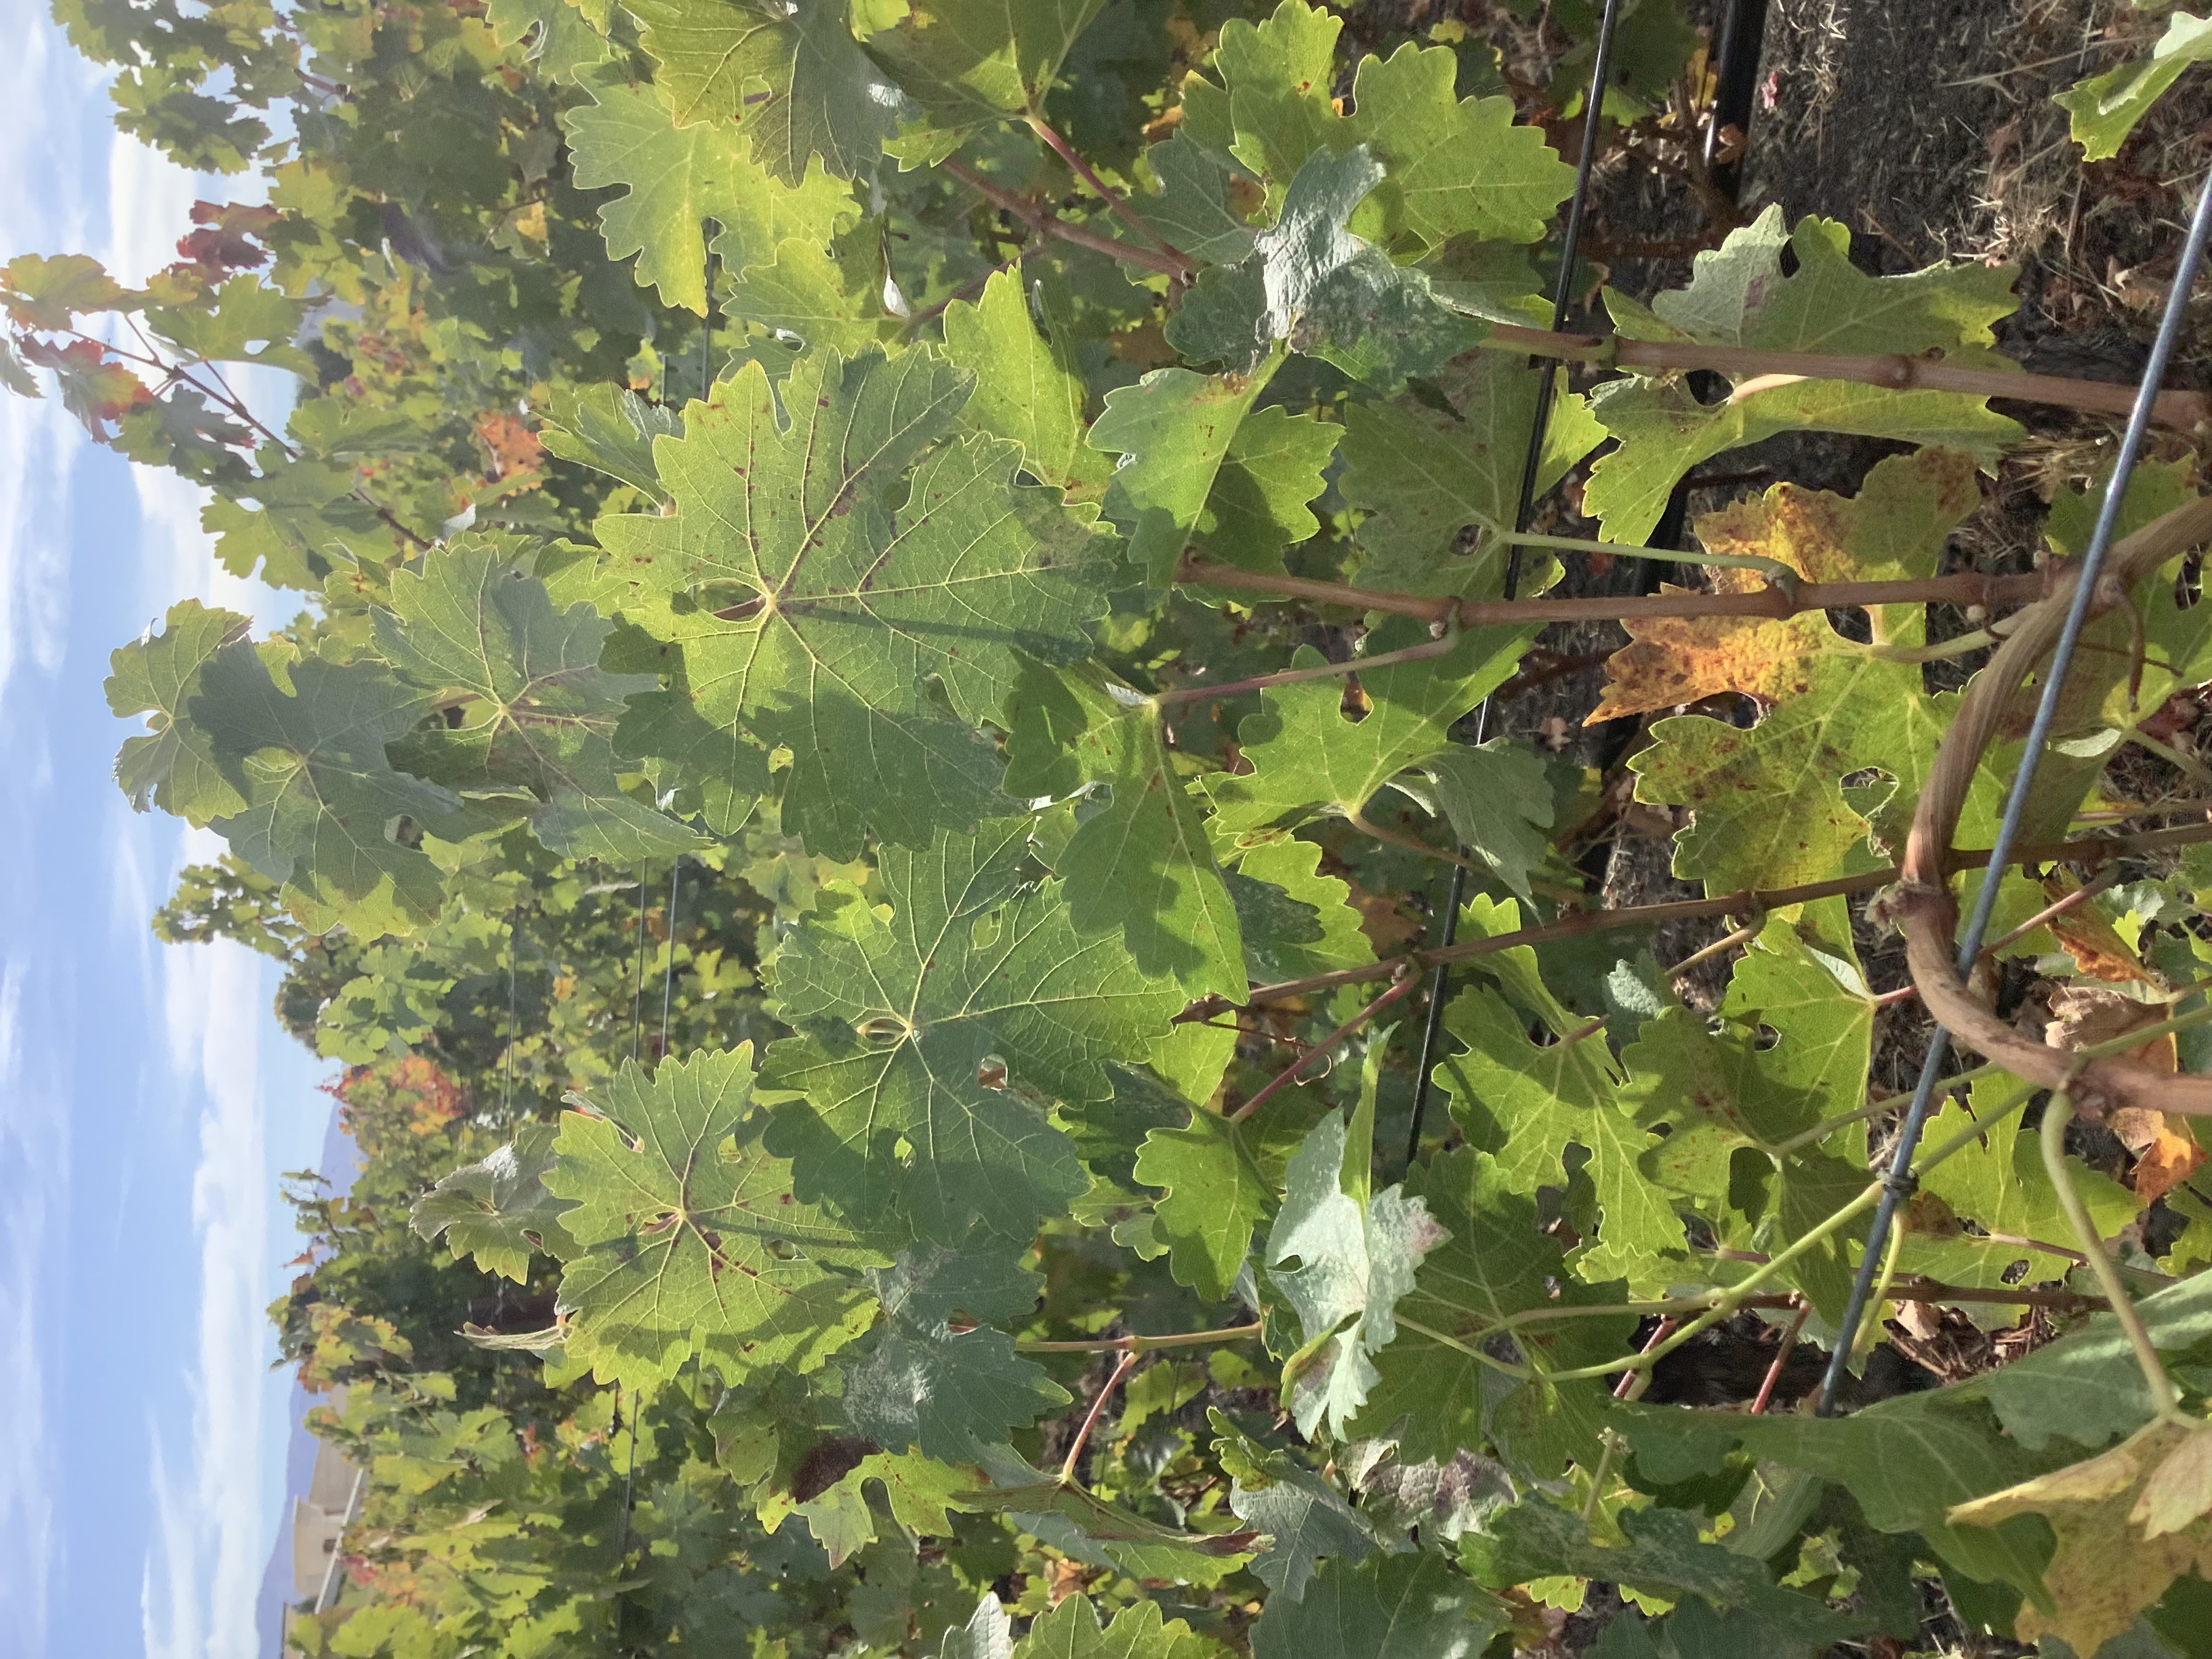
Label: No Virus